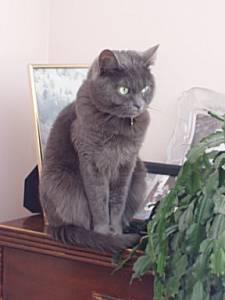
Russian Blue